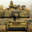
Label: tank